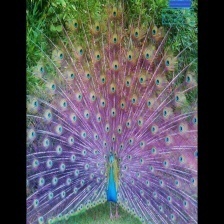
Species: PEACOCK
Scientific name: PAVO CRISTATUS